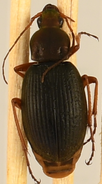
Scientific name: Chlaenius aestivus
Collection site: Smithsonian Environmental Research Center NEON (SERC), plot SERC_009